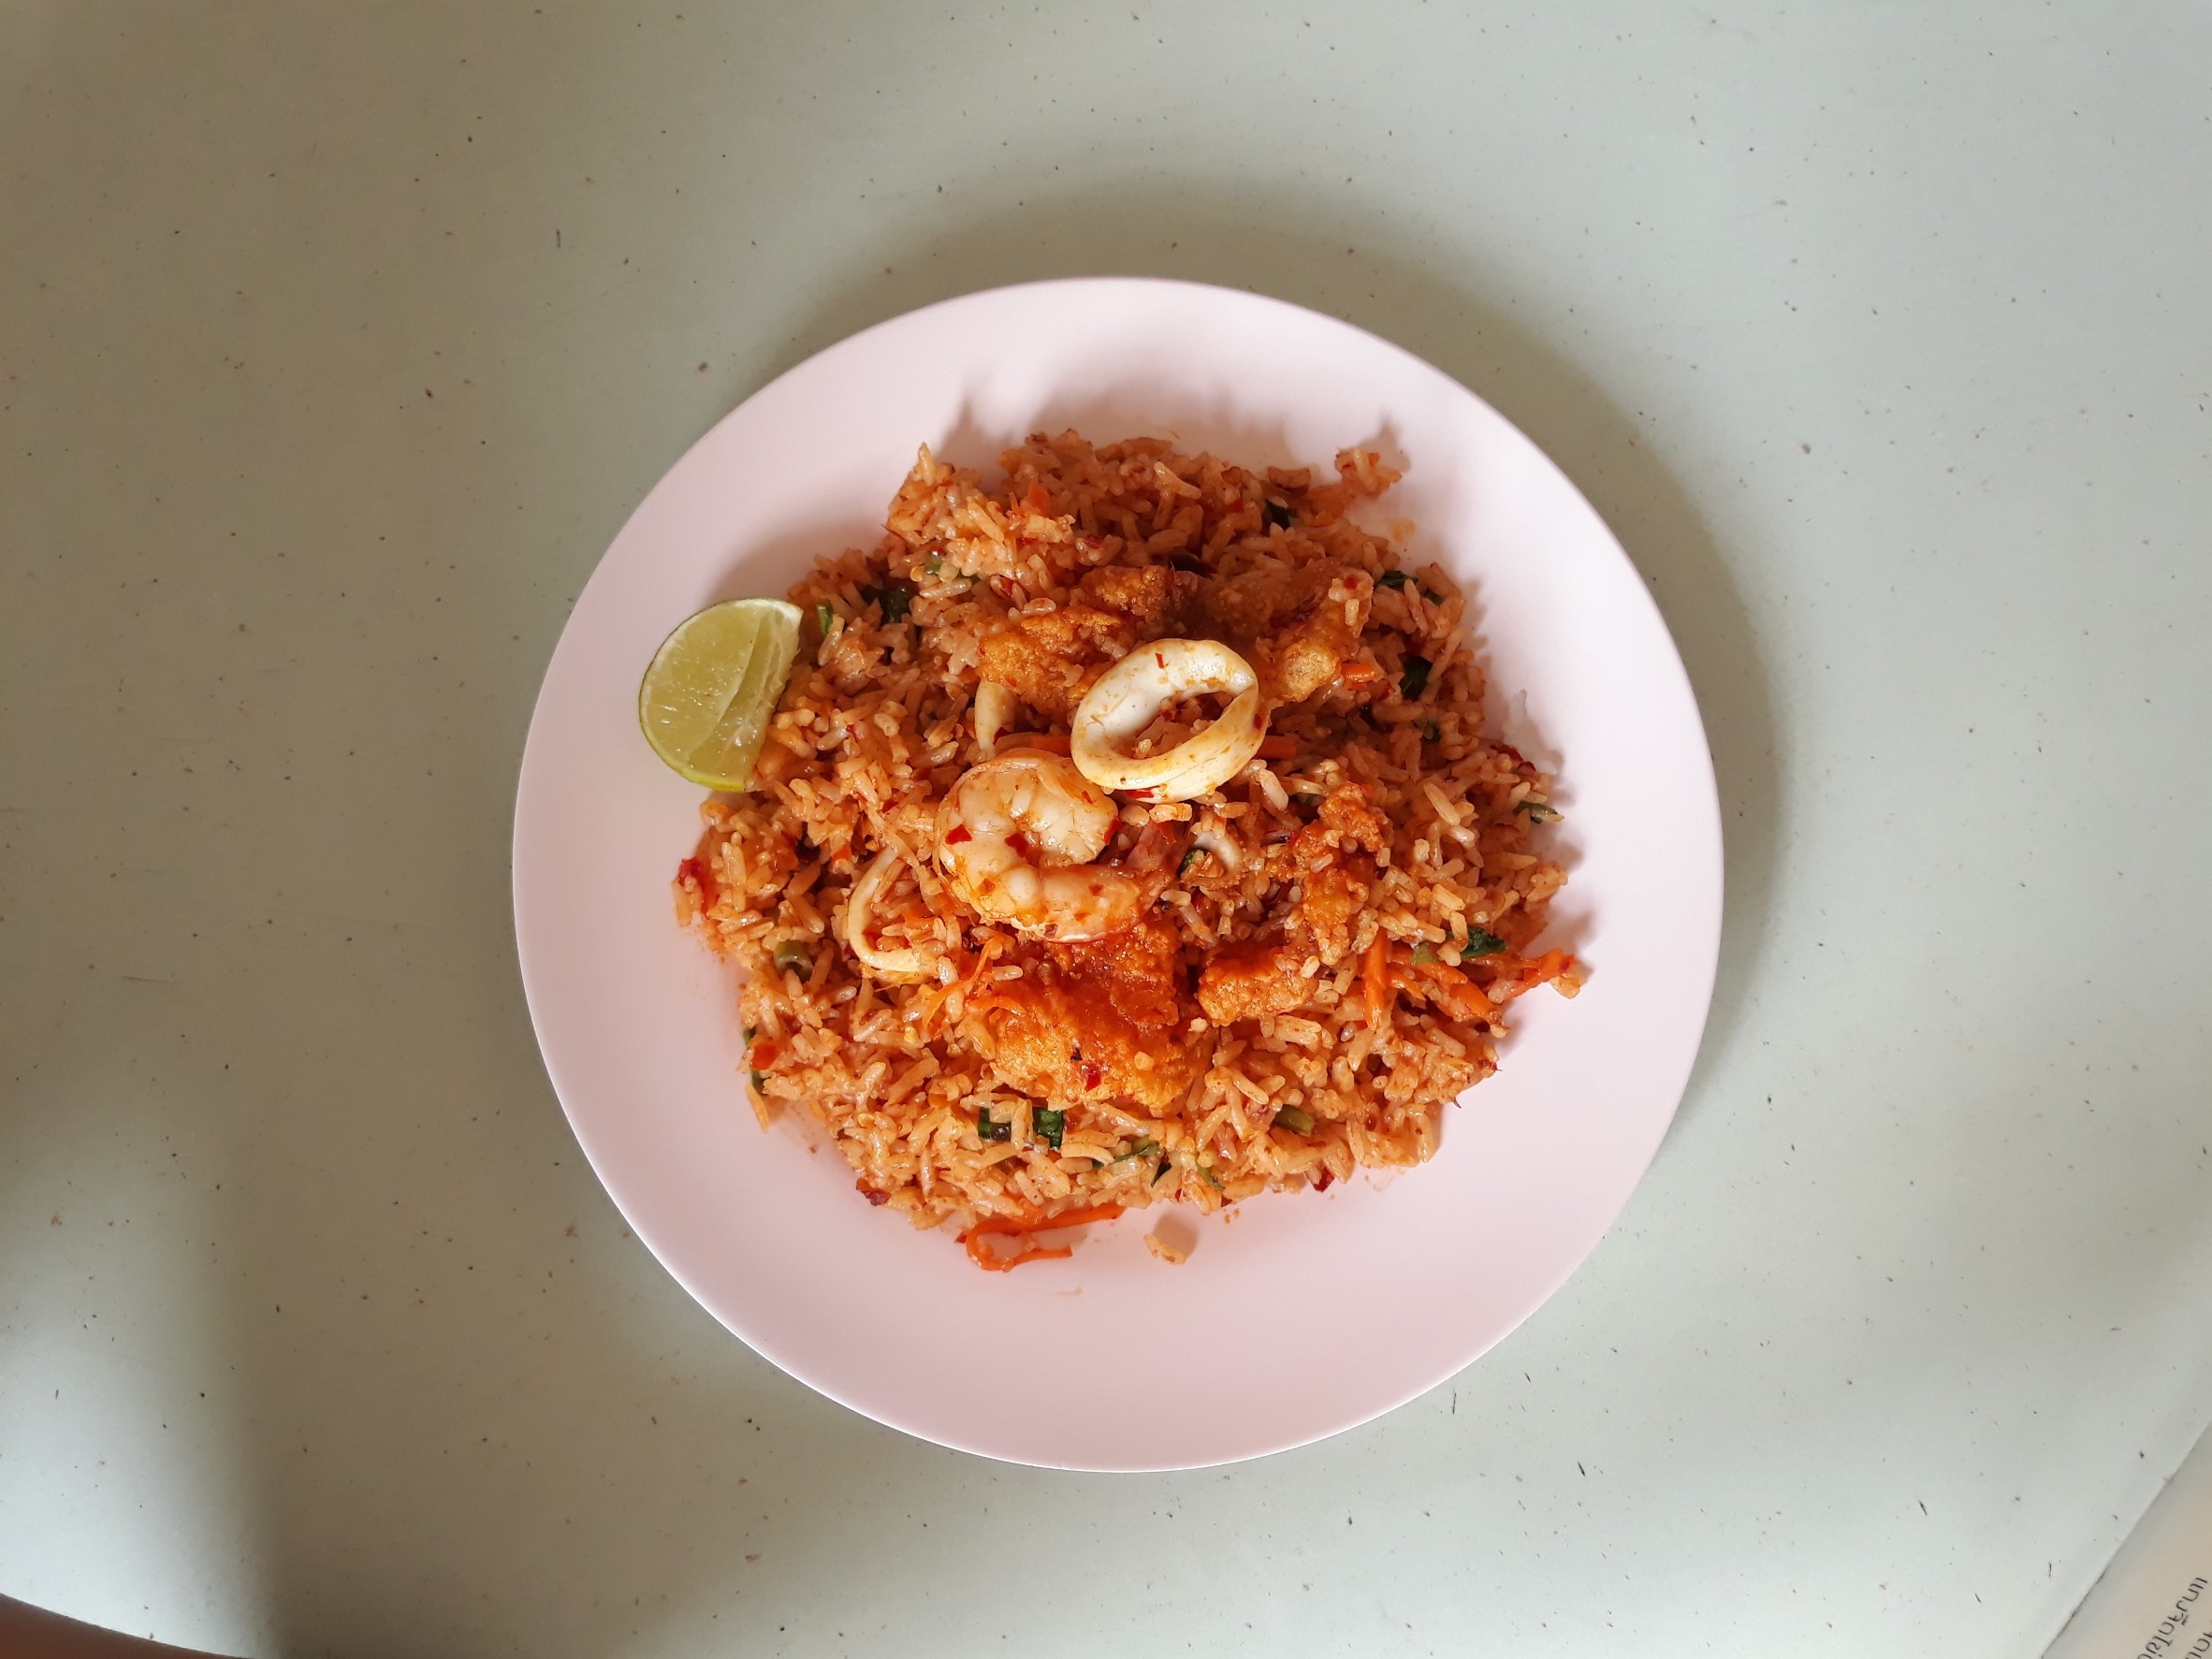
food, dish, cuisine, vegetarian food, recipe, breakfast